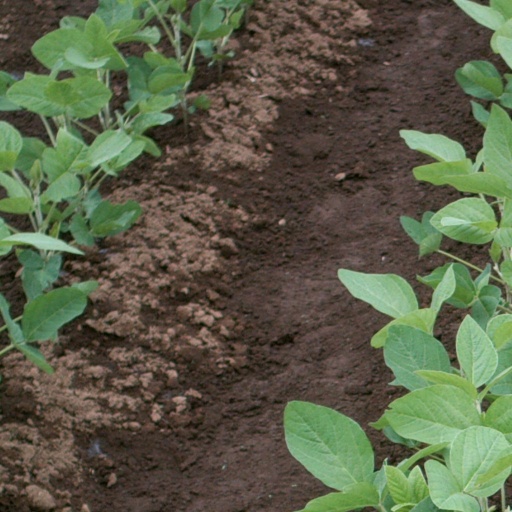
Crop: soybean